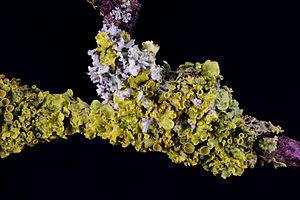
Xanthoria parietina parmélie des murailles